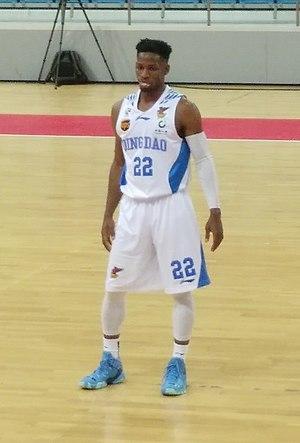
Jonathan Gibson, né le 8 novembre 1987 à West Covina en Californie, est un joueur américain de basket-ball professionnel évoluant au poste de meneur.